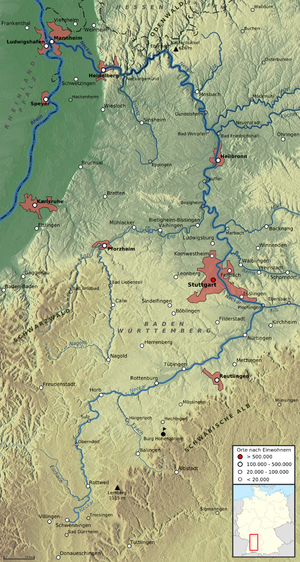
Le Neckar est un affluent du Rhin par la rive droite, long de 362 km, qui draine un bassin hydrographique de 14 000 km² dans le Bade-Wurtemberg, dans l'ouest de l'Allemagne. Son débit moyen à l'embouchure est de 145 m³/s. Du point de vue hydrologique, le Neckar est le 5e plus important affluent du Rhin derrière l'Aar, la Meuse, la Moselle et le Main ; par sa longueur et son débit, c'est le 12ᵉ plus grand cours d'eau d'Allemagne.
La Prim est une rivière du Bade-Wurtemberg, affluent du Neckar dans son cours amont par la rive droite. Elle traverse la cuesta d’Albtrauf en irriguant le pied du Grand Heuberg.